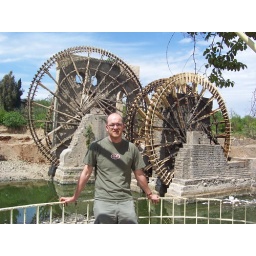
the &amp;quot;Four Norias&amp;quot; the old wooden water wheels in the river Orontes